Direction of prayer

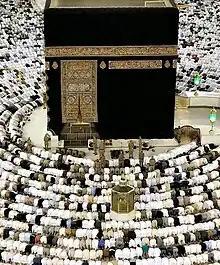
Muslims surrounding and facing the Kaaba for prayer in Mecca, Saudi Arabia; in Islam, the direction of prayer is referred to as "qibla".

In Islam, the direction of prayer is known as the and this direction is towards the Sacred Mosque of Mecca. Originally the of Muhammad and his followers in Medina was towards Jerusalem, but it was changed to Mecca after the Quranic verses (Al-Baqarah 2:144, 2:145) were revealed in the second Hijri year (624 CE), about 15 or 16 months after Muhammad's migration to Medina.